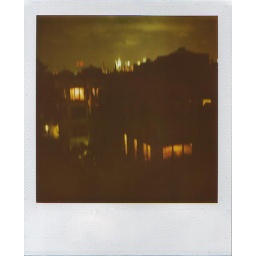
view from my roof (Empire state building in distance)